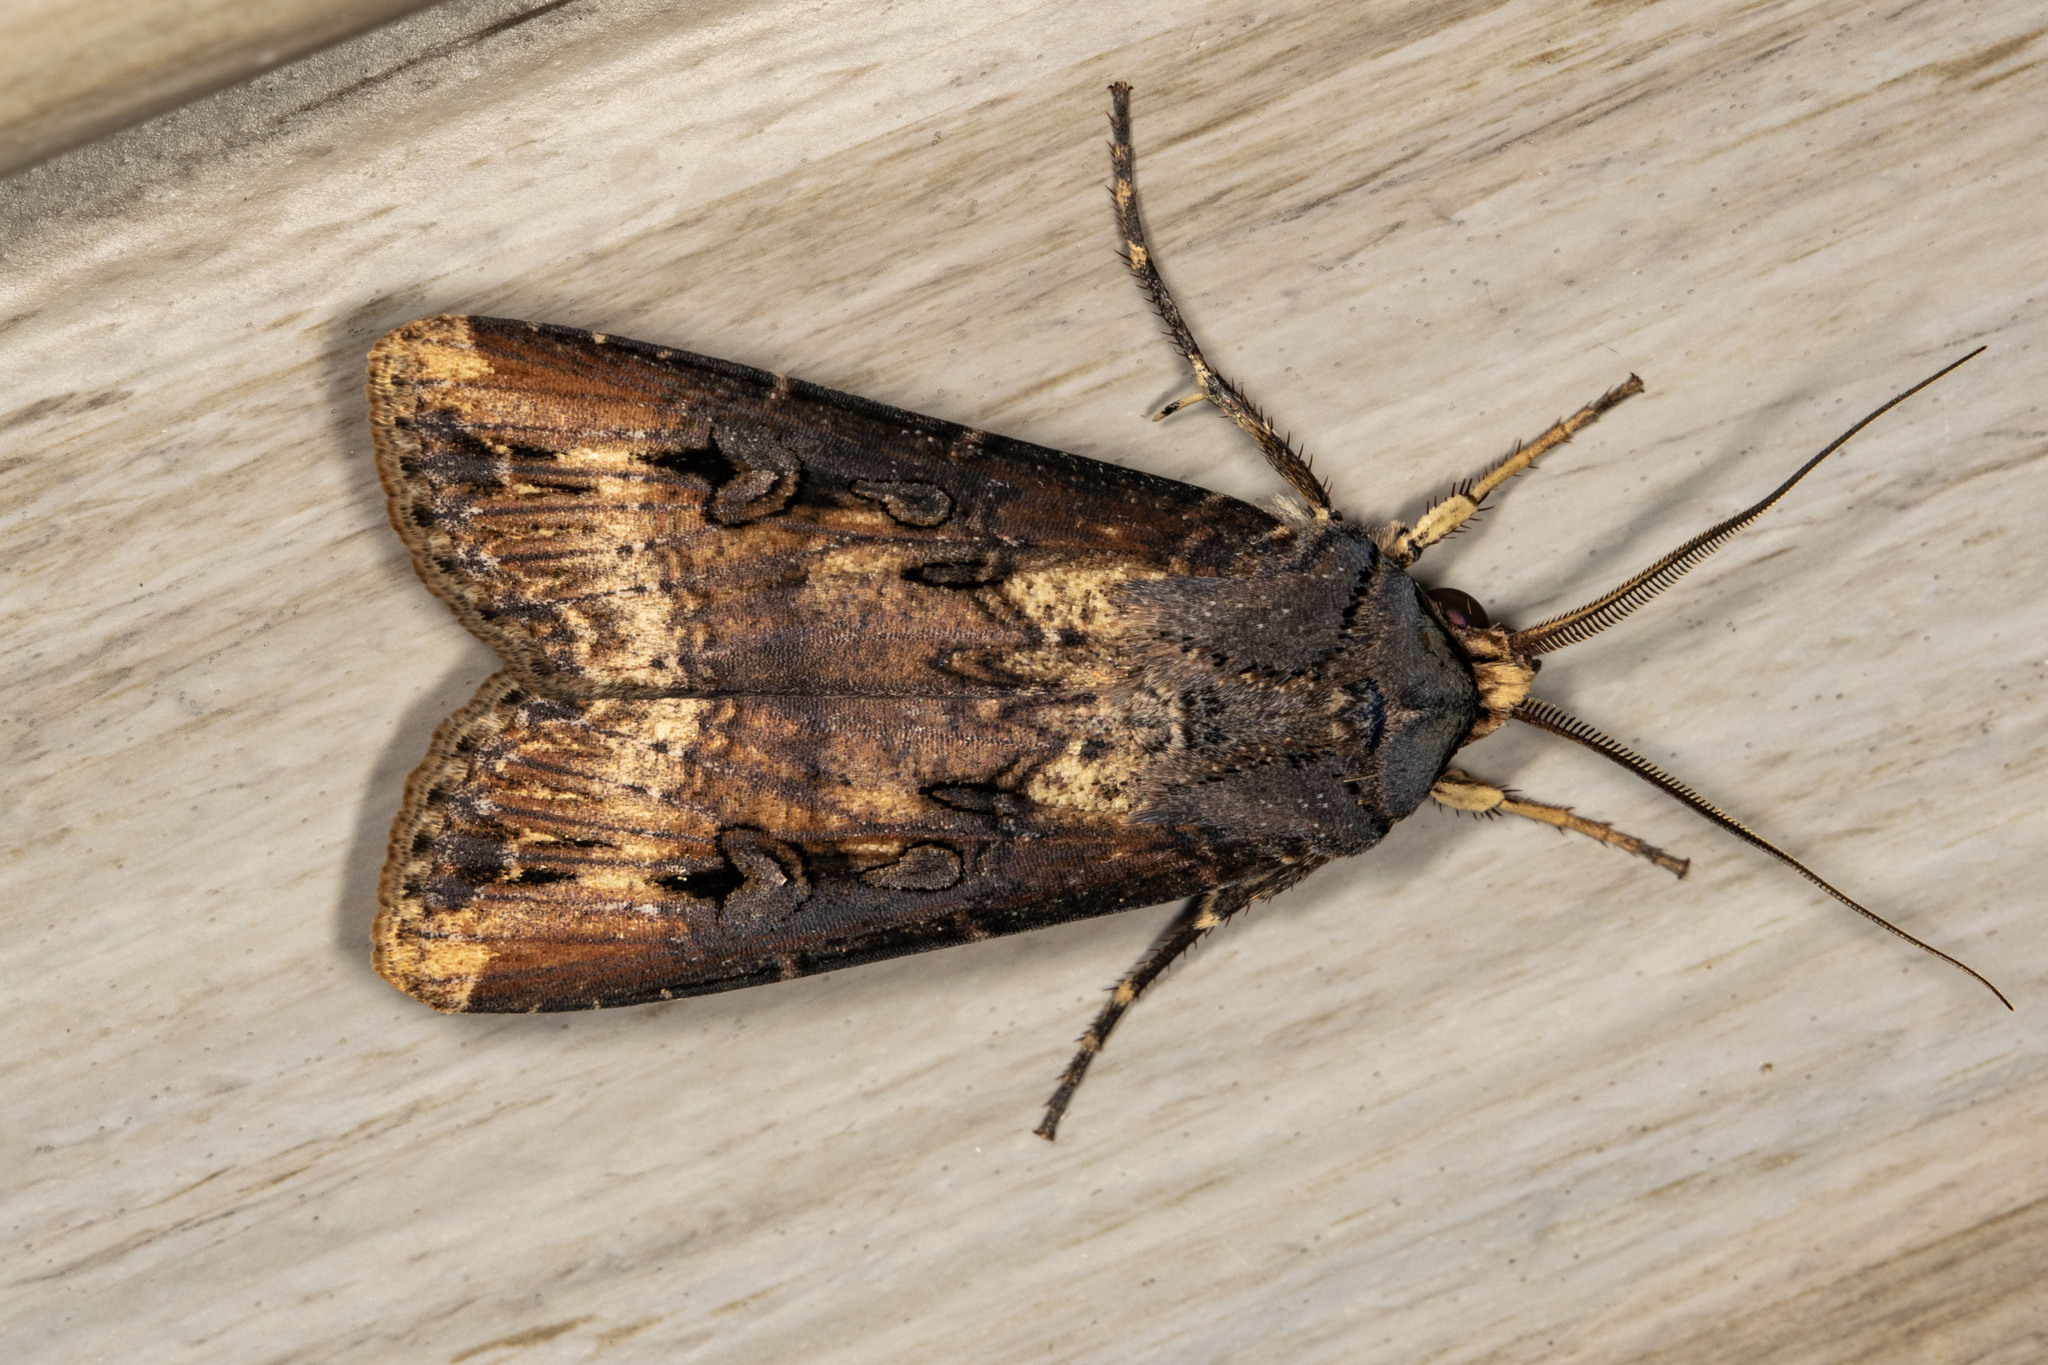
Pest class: cutworms